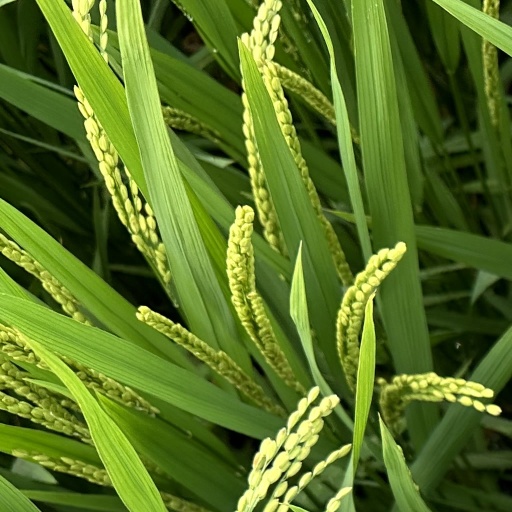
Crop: rice